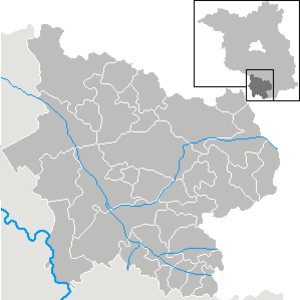
Landkreis Elbe-Elster / Byer og kommuner
Landkreis Elbe-Elster er en landkreis i den sydlige del af den tyske delstat Brandenburg. Administrationsby er Herzberg